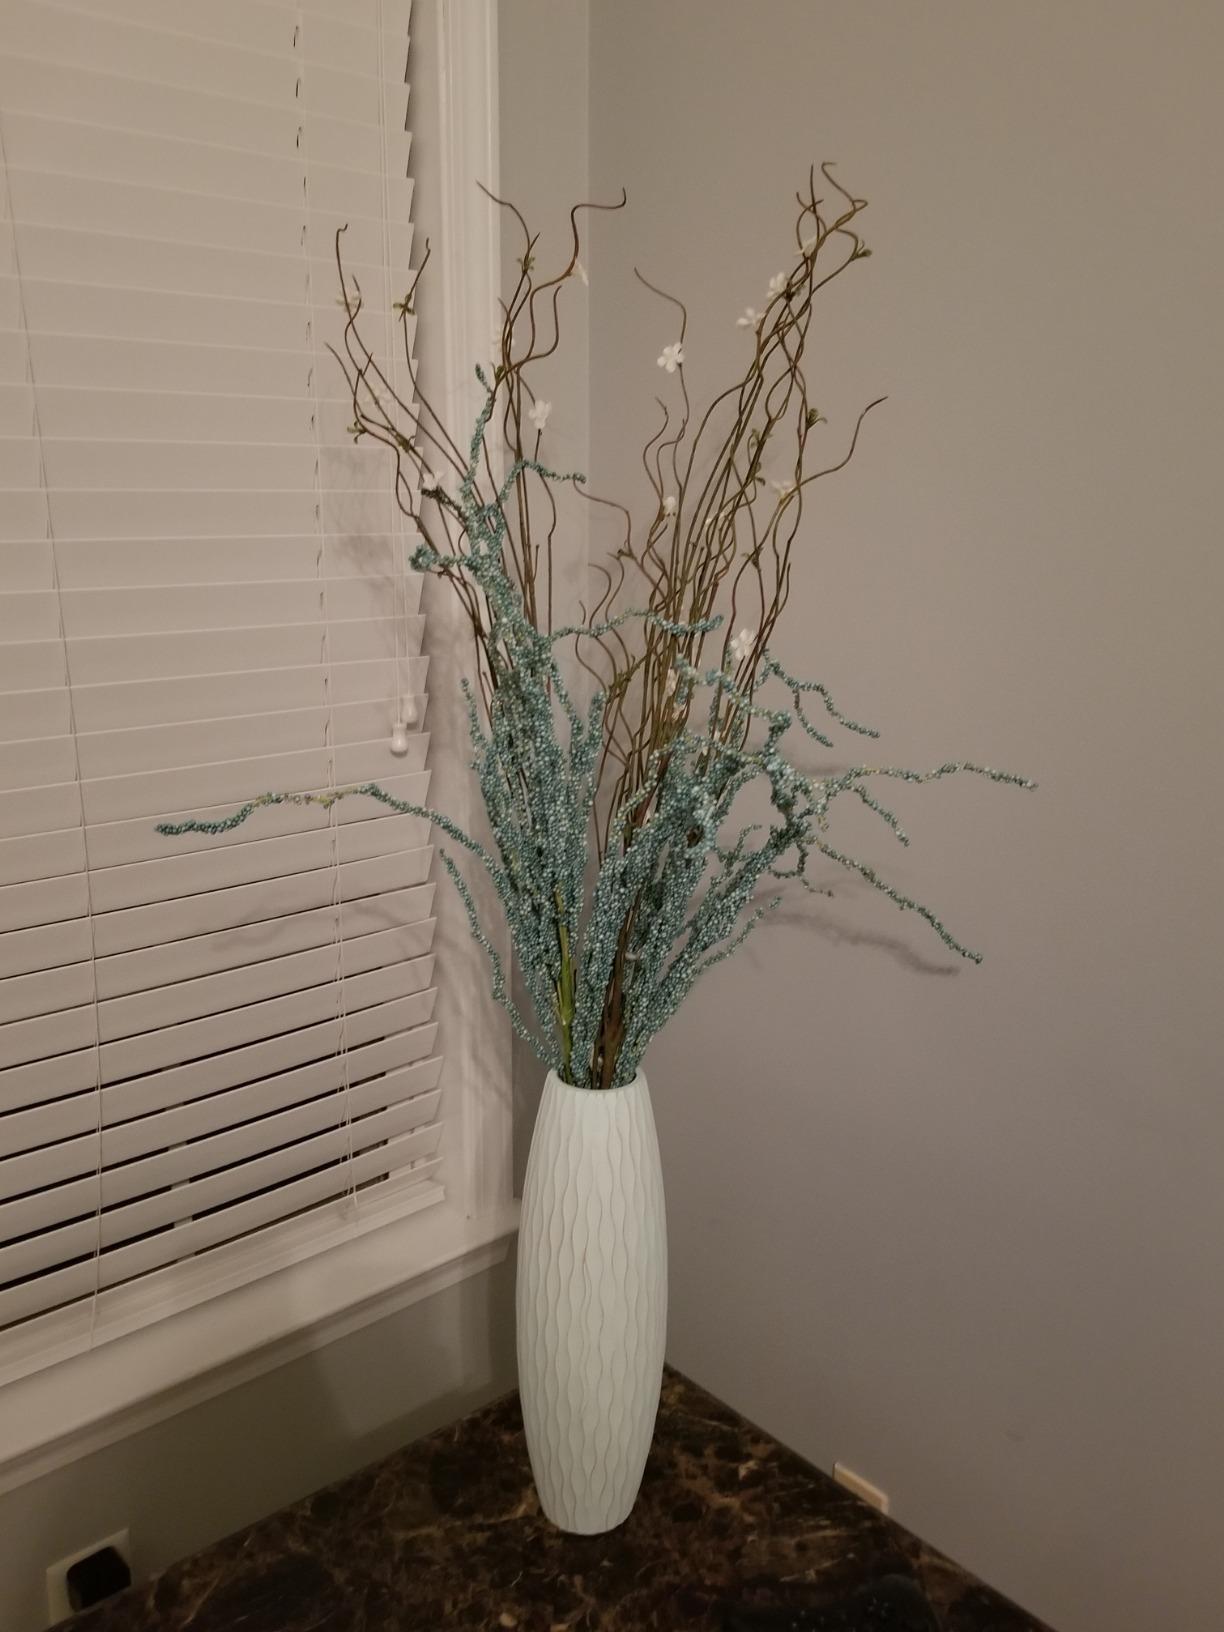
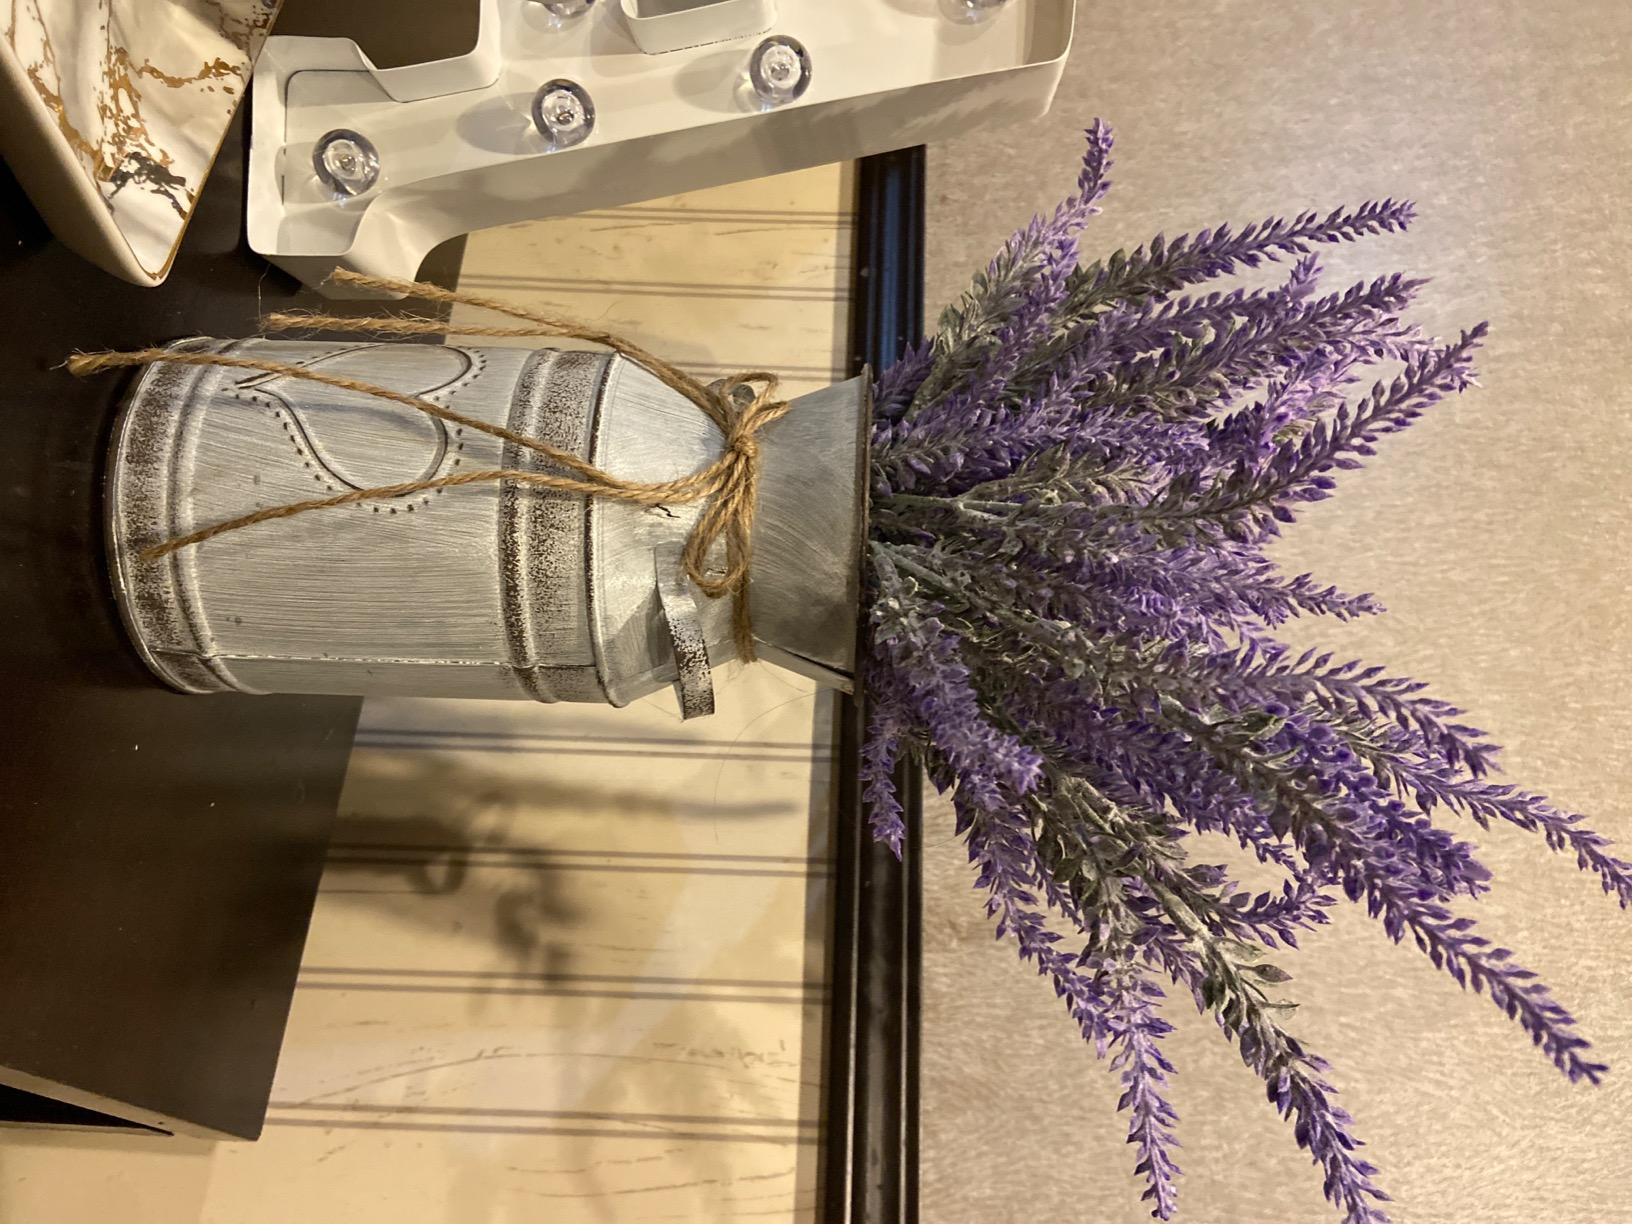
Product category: vase
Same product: no